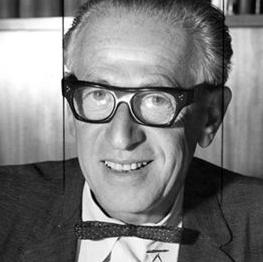
Age: 63